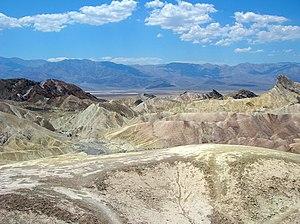
La géographie de la Californie est riche et très diverse. Troisième plus grand État des États-Unis après l’Alaska et le Texas, la Californie s’étend sur 1 300 km du nord au sud et 400 km d'est en ouest. Elle appartient à l’Ouest américain et à la région de la Sun Belt. Bordée à l’ouest par l’océan Pacifique, au nord par l’Oregon, à l’est par le Nevada et l’Arizona, elle possède une frontière commune avec le Mexique, par ailleurs une des frontières les plus inégalitaires au monde d’un point de vue économique. Les paysages californiens sont très contrastés, avec un littoral nord brumeux, montagneux et boisé, une vallée centrale très fertile, des montagnes enneigées et des déserts brûlants. Son point culminant est le mont Whitney.